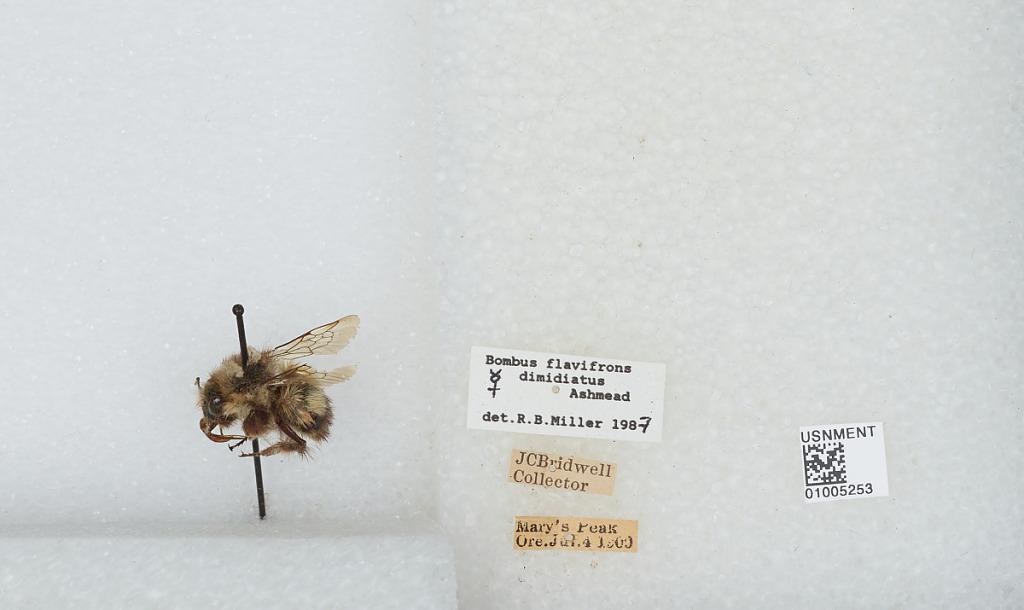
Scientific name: Bombus (Pyrobombus) flavifrons Cresson
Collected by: J. Bridwell
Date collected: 1909-7-4
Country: United States
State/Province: Oregon
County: Benton
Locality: Marys Peak
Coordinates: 44.5044, -123.552
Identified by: Miller, R. B.